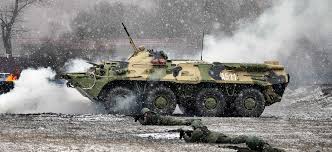
Label: BTR-80